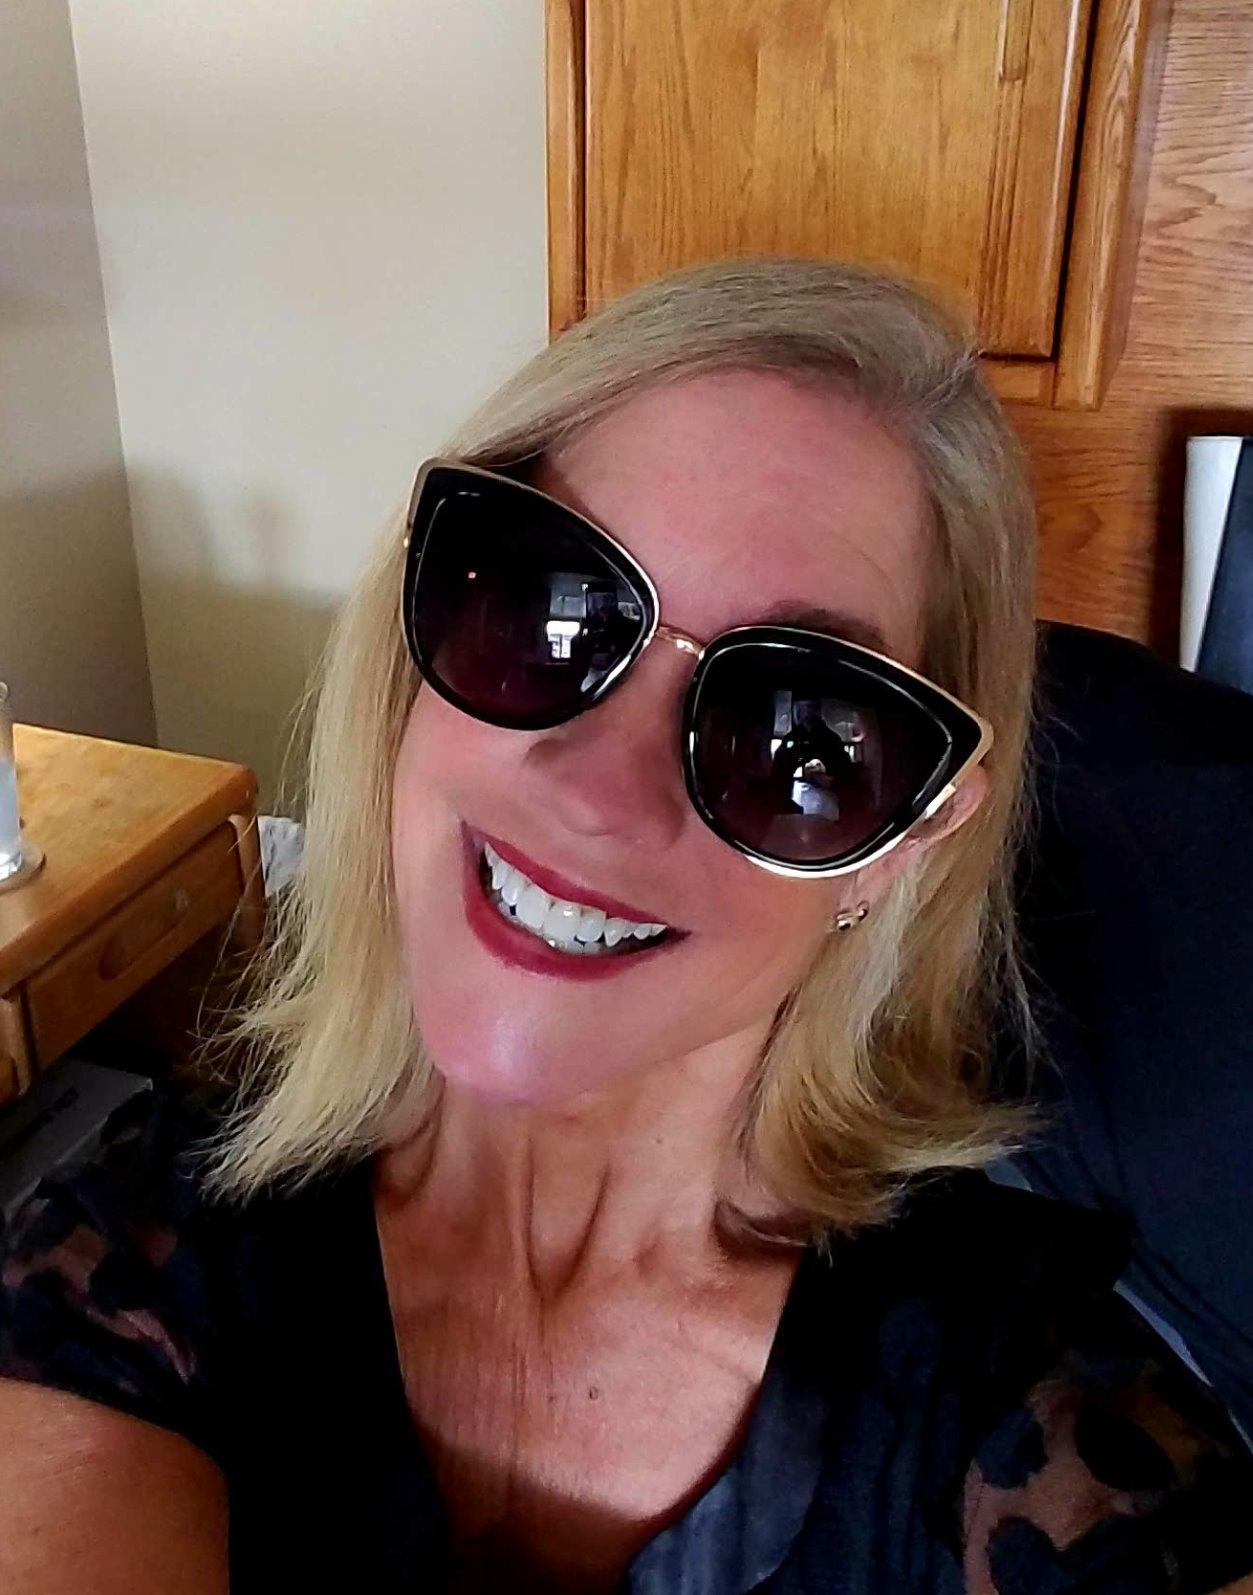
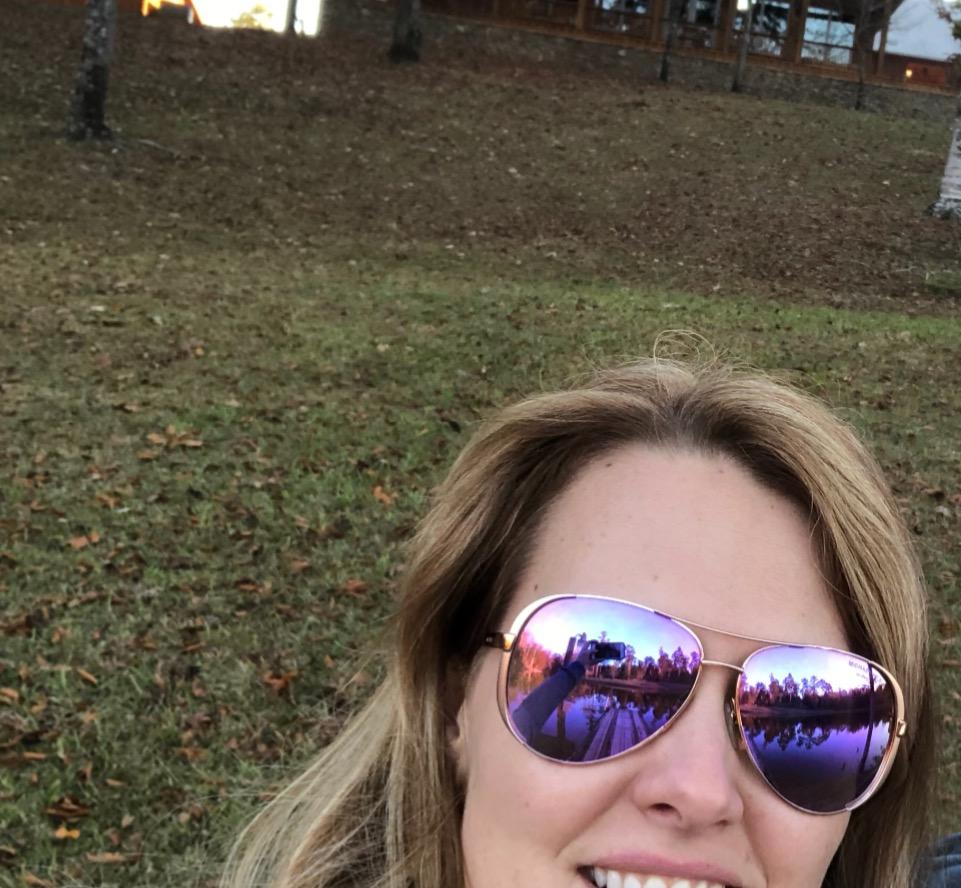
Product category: accessories_sunglasses
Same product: no